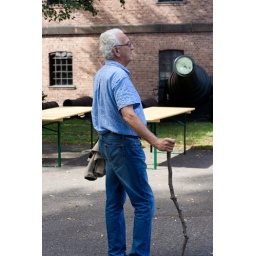
Man in blue shirt with walking stick